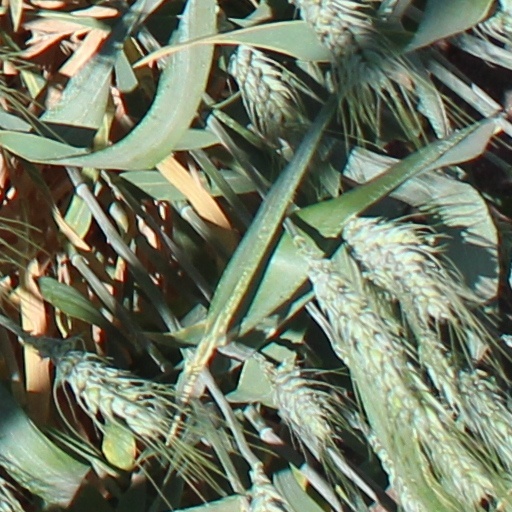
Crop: wheat